Dastar bunga

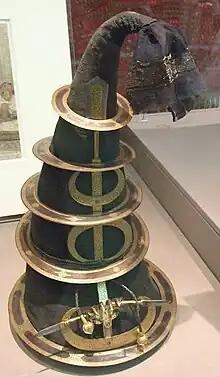
Akali Turban Cotton over a wicker frame, Steel overlaid with gold. Lahore. Mid-19th century. "A tall conical turban provided convenient transportation for a number of sharp steel quoits - edged weapons hurled to lethal effect by the practised hand of the Akalis."

"First introduced by Akali Naina Singh Nihang, this example of the towering turban bristles with miniature blades and a series of war quoits made from brightly polished, razor-sharp steel. The totemic gajgah bound at the front is secured with braided steel wire (tora) and the blue turban cloth; this is meant to cover the stem, leaving only the topmost double-edged dagger or bhagauti and multiple crescents visible. Literally 'grappler of elephants', the gajgah is thought to have been worn in ancient times as an emblem of distinction by powerful warriors, like Bhim of the epic Mahabharat fame, who were capable of single-handedly defeating war elephants. The gajgah is also intimately connected with Shiv's trident, an instrument of both destruction and grace. Its series of crescents climb towards the mountain like peak out of which emerges the flag (farla), representing the Khalsa's battle standard. To achieve this effect, an under-turban (keski) was twisted around the long hair and carefully wound to give the peaked appearance with the end forming the farla. To provide thickness and support at the base a second turban was tied. Quoits and braided wire secured everything in place.